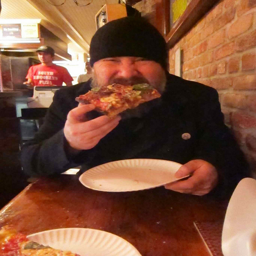
A man sitting at a table biting into some pizza.
A man is sitting at a table and eating pizza.
a jolly sailor eating a large piece of pizza
A man sitting at a table eating some pizza
A man biting into a slice of pizza at a pizza parlor.